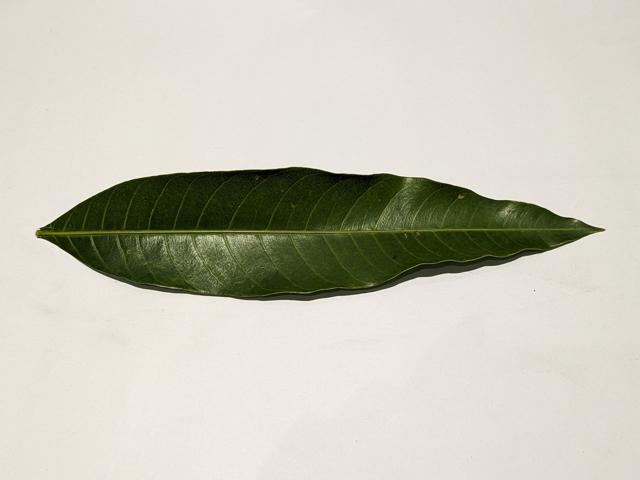
Mango leaf variety: Amrapali